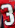
Number: 3